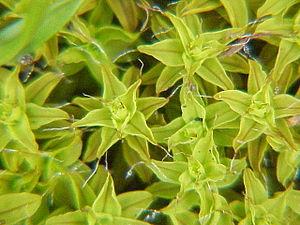
Les Bryopsida sont une classe de mousses du sous-embranchement des Musci.
Les bryophytes sont des plantes terrestres thalloïdes ou feuillées non vascularisées. Parmi les plantes actuelles, les bryophytes terrestres et les bryophytes aquatiques sont celles qui ont conservé le plus de caractères des premières plantes ayant colonisé la terre ferme. Les ancêtres de toutes les plantes terrestres, donc des bryophytes, sont des algues vertes charophycées.